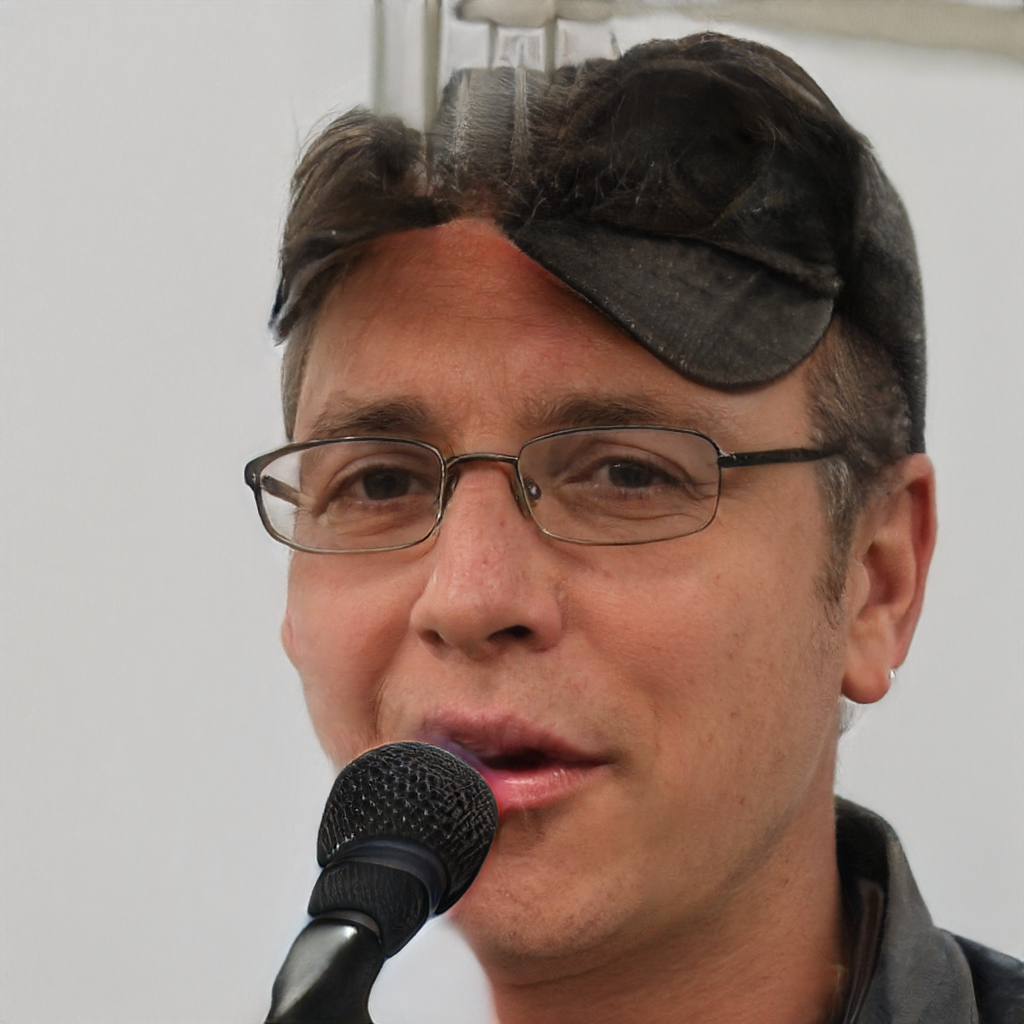
Gender: Male